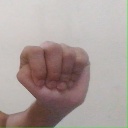
अक्षर: ठ